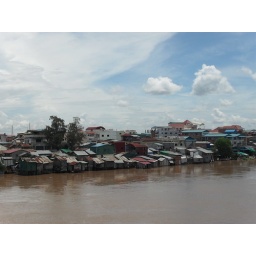
The view over the Monivong bridge near Om Huern's house - this is the way I would walk to the market